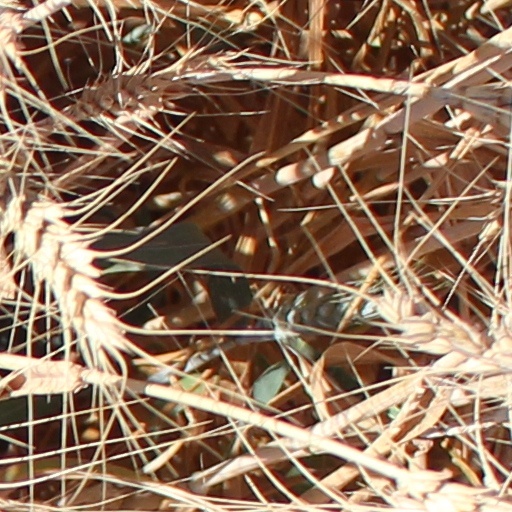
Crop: wheat